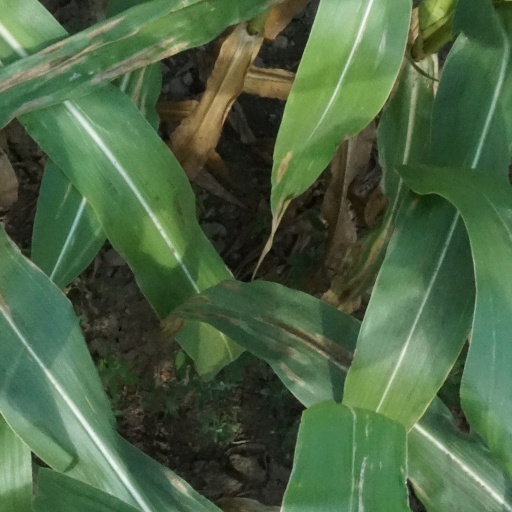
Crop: maize; corn